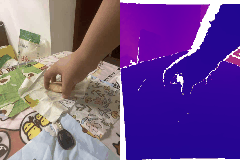
Label: peach